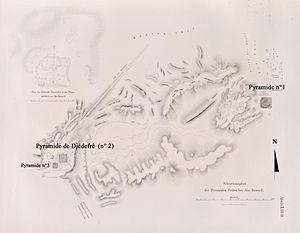
L'égyptologue Karl Richard Lepsius visita l'Égypte en 1842 et fit une liste des pyramides qu'il rencontra sur sa route. La plus au nord se situe à Abou Rawash.
La pyramide nᵒ 1 de Lepsius est un grand monument en briques de terre cuite, sans doute inachevée située au nord-est de la nécropole sud de Abou Rawash. Elle doit ce nom énigmatique à son découvreur l'égyptologue Karl Richard Lepsius qui la place au premier rang dans sa liste des pyramides d'Égypte. La forme du monument est toujours sujette à débat puisque certains égyptologues comme Jean-Philippe Lauer y voient plutôt un mastaba.
Abou Rawash أبو رواش est un site de l'Égypte antique situé à huit kilomètres au nord du Caire et occupé à deux périodes ; l'une datée de l'Ancien Empire, l'autre de l'époque romaine.